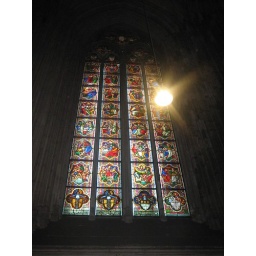
just one of the MANY stained glass windows in the cathedral